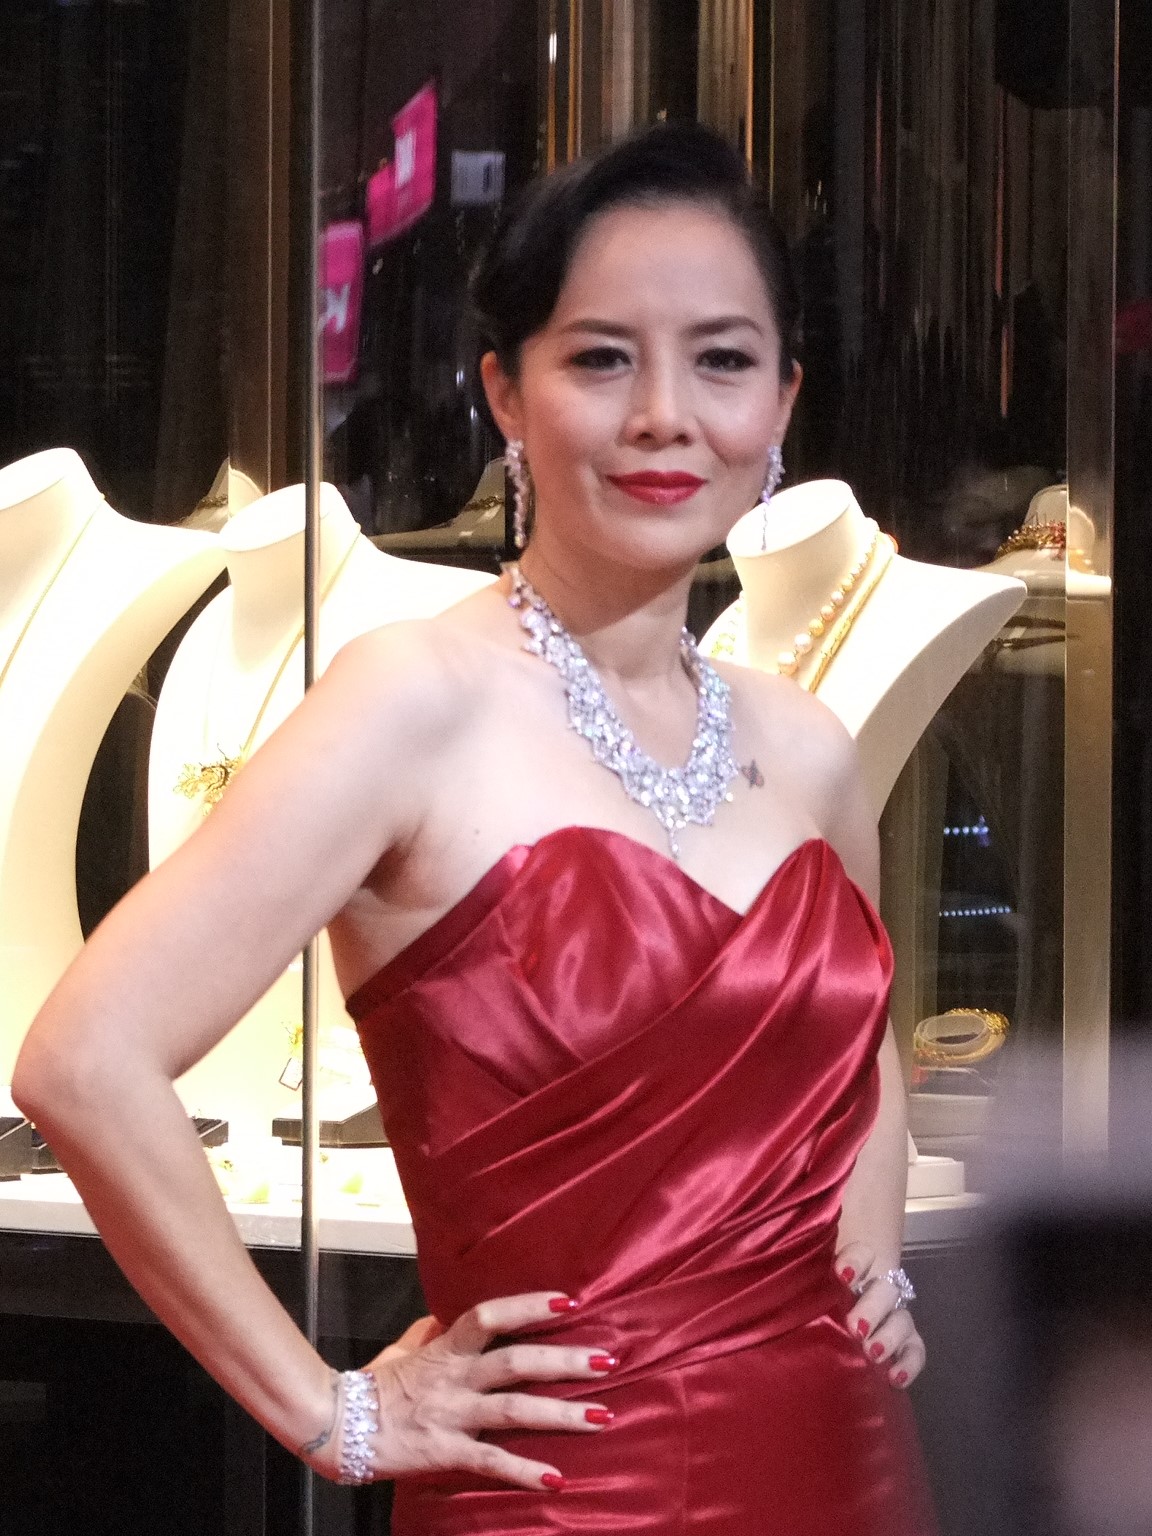
เพ็ญพักตร์ ศิริกุล

| name = เพ็ญพักตร์ ศิริกุล
| image = PPFC5 (cropped).jpg
| caption = เพ็ญพักตร์ใน พ.ศ. 2555
| birth_name = วันเพ็ญ เขื่อนแก้ว
| nickname = ต่าย
| birth_place = อำเภอสันทราย จังหวัดเชียงใหม่ ประเทศไทย
| spouse = สามารถ บริบูรณ์เวช (2521–2523)ธีรพงศ์ เหลียวรักวงศ์ (2524–2526)อนิรุทธ์ เถรว่องหิน เหล็ก ไฟ (วงดนตรี)|นำพล รักษาพงษ์ (2540–2548)
| children = รามบุตร บริบูรณ์เวช
| years_active = พ.ศ. 2519–ปัจจุบัน
| ตุ๊กตาทอง = นักแสดงนำหญิงยอดเยี่ยม– "Home ความรัก ความสุข ความทรงจำ" (2555)
| สุพรรณหงส์ = นักแสดงประกอบหญิงยอดเยี่ยม– "ปั๊มน้ำมัน" (2559)
| ชมรมวิจารณ์บันเทิง = นักแสดงนำหญิงยอดเยี่ยม– "Home ความรัก ความสุข ความทรงจำ" (2555)นักแสดงประกอบหญิงยอดเยี่ยม– "พันธุ์ร็อกหน้าย่น" (2546)
| โทรทัศน์ทองคำ = นักแสดงสมทบหญิงยอดเยี่ยม– "จังหวะหัวใจนายสะอาด" (2565)
| คมชัดลึก อวอร์ด = นักแสดงนำหญิงยอดเยี่ยม ประเภทภาพยนตร์– "It Gets better ไม่ได้ขอให้มารัก" (2555)นักแสดงสมทบหญิงยอดเยี่ยม ประเภทภาพยนตร์– "ปั๊มน้ำมัน" (2559)
เพ็ญพักตร์ ศิริกุล (เกิด 31 มกราคม พ.ศ. 2504) ชื่อเล่น ต่าย เป็นนักแสดง นางแบบ นักร้องชาวไทย มีชื่อเสียงจากการถ่ายแบบนู้ด
== ประวัติ==
เพ็ญพักตร์ ศิริกุล มีชื่อจริงแต่เดิมว่า วันเพ็ญ เขื่อนแก้ว เกิดเมื่อวันที่ 31 มกราคม พ.ศ. 2504 ที่อำเภอสันทราย จังหวัดเชียงใหม่ สำเร็จการศึกษาระดับมัธยมศึกษาปีที่ 3 จากโรงเรียนเรยีนาเชลีวิทยาลัย
เพ็ญพักตร์เคยผ่านความรักมาหลายครั้งทั้งกับหนุ่มในและนอกวงการ นิตยสารผู้จัดการ - อาสา สารสิน ในบ่วงใยสายสวาท เพ็ญพักตร์ ศิริกุล คุณธรรมท่ามกลางพายุอารมณ์ เช่น สามารถ บริบูรณ์เวช (ผูกคอตาย เปิดประวัติ "โตน-รามบุตร" ลูกชายคนเดียวของ "ต่าย-เพ็ญพักตร์") ธีรพงศ์ เหลียวรักวงศ์ อนิรุทธิ์ เถรว่อง และนำพล รักษาพงษ์ (โต หิน เหล็ก ไฟ)เป็นต้น แต่ก็เลิกรากันไป เธอมีบุตรชายคนเดียวชื่อรามบุตร บริบูรณ์เวช เกิดกับสามารถ บริบูรณ์เวช สามีคนแรก ครั้งแรกของ "โตน รามบุตร" ลูกชาย "เพ็ญพักตร์" ซึ่งเสียชีวิตด้วยโรคมะเร็งระยะที่ 4 ด้วยวัยเพียง 39 ปี เมื่อปี พ.ศ. 2562 คำสั้นๆ แต่มีความหมาย ต่าย เพ็ญพักตร์ ทำบุญให้ลูกชายครบรอบจากไป 1 ปี
เริ่มต้นก้าวแรกในวงการบันเทิงด้วยตำแหน่งชนะเลิศการประกวดนางงามตุ๊กตาทอง ปีพ.ศ. 2519 จากห้องคอนเวนชั่นฮอลล์ของโรงแรมแอมบาสซาเดอร์ โดยสมาคมผู้สื่อข่าวบันเทิงแห่งประเทศไทย เพื่อเป็นการหาคนใหม่เข้ามาในวงการบันเทิง
== วงการบันเทิง ==
เพ็ญพักตร์มีโอกาสแสดงภาพยนตร์เรื่อง "1-2-3 ด่วนมหาภัย" หนังร่วมสร้างของ ช.พจน์ฟิล์ม กับณรงค์ ภูมินทร์โปรดักชั่น โดยในฉากนั้นมีแค่เธอนั่งอยู่บนรถเท่านั้น แต่หนังถ่ายได้ไม่นาน ปริญญา ผู้กำกับก็เสียชีวิตไปทำให้เธอไม่ได้รับค่าตัว ต่อมาได้แสดงภาพยนตร์เรื่อง"หัวใจสีชมพู" จากบทที่กอดรัดฟัดนัวเนียกับไพโรจน์ ใจสิงห์ ในชุดนักเรียนสาวทำให้ชื่อของเธอก็เริ่มดังขึ้นมาว่าเป็นเซ็กซี่สตาร์คนใหม่ ต่อมาเพ็ญพักตร์ได้แสดงภาพยนตร์ของกฤษณ์ บุญประพฤกษ์|แจ๊สสยาม ในเรื่อง "ดอกโสนบานเช้า"
ในปี พ.ศ. 2552 รับบทแม่นางเอกจากภาพยนตร์แนวโรแมนติกดราม่า เรื่อง ม.3 ปี 4 เรารักนาย|"ม.3 ปี 4 เรารักนาย" ของค่ายอาวอง ผลงานกำกับโดย เหมันต์ เชตมี ในปี พ.ศ. 2553 ได้ร่วมแสดงนำตอนหนึ่งใน"ภาพยนตร์เฉลิมพระเกียรติ ตอน"ราชประชานุเคราะห์"" ในปี พ.ศ. 2554 มีผลงานการแสดงในจอเงินหลายเรื่องด้วยกัน เช่น "The Hangover, คนโขน" ในปี พ.ศ. 2555 ถือเป็นปีทองของเพ็ญพักตร์ ศิริกุล มีผลงานการแสดงในบทบาทนักแสดงนำถึงสามเรื่องได้เข้าฉายในปีนี้ คือ ""It get's better", "She", "Home""
== ผลงาน ==
=== ละครโทรทัศน์ ===
=== ภาพยนตร์ ===
* พ.ศ. 2520 123 ด่วนมหาภัย - นักแสดงสมทบ
* พ.ศ. 2521 หัวใจสีชมพู - นักแสดงสมทบ
* พ.ศ. 2523 ดอกโสนบานเช้า - นักแสดงนำ
* พ.ศ. 2523 อารีดัง - นักแสดงนำ
* พ.ศ. 2523 นายอำเภอคนใหม่ - นักแสดงสมทบ
* พ.ศ. 2523 ไฟนรกขุมโลกันต์ - นักแสดงสมทบ
* พ.ศ. 2524 ค่าแห่งความรัก - นักแสดงสมทบ
* พ.ศ. 2524 สันกำแพง - นักแสดงสมทบ
* พ.ศ. 2524 กะลาสีทีเด็ด - นักแสดงสมทบ
* พ.ศ. 2524 คำอธิษฐานของดวงดาว - นักแสดงสมทบ
*พ.ศ. 2524 ดอกฟ้าและโดมผู้จองหอง - นักแสดงสมทบ
* พ.ศ. 2524 รักพยาบาท - นักแสดงนำ
* พ.ศ. 2524 จอมตะบัน - นักแสดงนำ
* พ.ศ. 2524 สาวน้อย - นักแสดงสมทบ
* พ.ศ. 2524 ยอดรักผู้กอง - นักแสดงรับเชิญ
* พ.ศ. 2524 เชลยศักดิ์ - นักแสดงสมทบ
* พ.ศ. 2525 อีสาวทรหด - นักแสดงสมทบ
* พ.ศ. 2526 กตัญญูประกาศิต - นักแสดงสมทบ
* พ.ศ. 2526 มนต์รักก้องโลก - นักแสดงสมทบ
* พ.ศ. 2527 สาวดินระเบิด - นักแสดงสมทบ
* พ.ศ. 2527 แล้วเราก็รักกัน - นักแสดงสมทบ
* พ.ศ. 2529 พิศวาสซาตาน - นักแสดงสมทบ
* พ.ศ. 2530 อ้อมกอดซาตาน - นักแสดงสมทบ
* พ.ศ. 2530 พิศวาส แสดงนำร่วมกับ สุชาติ ชวางกูร, เกรียงไกร อุณหะนันท์, อรพรรณ พานทอง, ปัทมา ปานทอง และ สุเชาว์ พงษ์วิไล
* พ.ศ. 2530 พรหมจารีสีดำ - นักแสดงสมทบ
* พ.ศ. 2531 ปีศาจสีเงิน - นักแสดงสมทบ
* พ.ศ. 2531 เพชรพยัคฆราช - นักแสดงสมทบ
* พ.ศ. 2534 ไฟกลางฝน - นักแสดงสมทบ
* พ.ศ. 2535 เมียพ่อขอไว้คน - นักแสดงนำ
* พ.ศ. 2541 รัก-ออกแบบไม่ได้ - นักแสดงสมทบ
* พ.ศ. 2544 เชอรี่แอน - นักแสดงสมทบ
* พ.ศ. 2544 สุริโยไท - นักแสดงสมทบ
* พ.ศ. 2546 พันธุ์ร็อกหน้าย่น - นักแสดงสมทบ
* พ.ศ. 2547 ธิดาช้าง - นักแสดงสมทบ
* พ.ศ. 2548 เดอะเมีย - นักแสดงนำ
* พ.ศ. 2549 ผีคนเป็น - นักแสดงสมทบ
* พ.ศ. 2549 12 จุดเริ่มต้นของ 13 เกมสยอง - นักแสดงสมทบ
* พ.ศ. 2553 ม.3 ปี 4 เรารักนาย - นักแสดงสมทบ
* พ.ศ. 2553 9 วัด - นักแสดงนำ
* พ.ศ. 2554 คนโขน - นักแสดงนำ
* พ.ศ. 2555 เรื่องรักระหว่างเธอ - นักแสดงนำ
* พ.ศ. 2555 ไม่ได้ขอให้มารัก - นักแสดงนำ
* พ.ศ. 2555 Home ความรัก ความสุข ความทรงจำ - นักแสดงนำ
* พ.ศ. 2557 เพชฌฆาต - นักแสดงนำ
* พ.ศ. 2558 ความลับนางมารร้าย - นักแสดงสมทบ
* พ.ศ. 2559 ดาวคะนอง - นักแสดงนำ
* พ.ศ. 2559 พริกแกง - นักแสดงนำ
* พ.ศ. 2559 ปั๊มน้ำมัน - นักแสดงสมทบ
* พ.ศ. 2560 ป๊อปอาย มายเฟรนด์ - นักแสดงนำ
* พ.ศ. 2566 บ้านเช่า..บูชายัญ - นักแสดงนำ
=== มิวสิควีดีโอ ===
* เพลง คืนนี้ไม่เหมือนคืนนั้น ธงไชย แมคอินไตย์ (2533)
=== ผลงานเพลง ===
ทั้งหมดอยู่ภายใต้สังกัดจีเอ็มเอ็ม แกรมมี่
* อัลบั้ม ฉันเลยโอเค (I Am O.K.) ปี 2535
* อัลบั้ม กุหลาบดำ (Black Magic Woman) ปี 2537
== เพลงประกอบละคร ==
*ให้พระเยซูนำทาง ost. นางอาย (ละครโทรทัศน์)|นางอาย
== รางวัล ==
* 2546 รางวัลชมรมวิจารณ์บันเทิงนักแสดงประกอบหญิงยอดเยี่ยม - พันธุ์ร็อกหน้าย่น
* 2555 รางวัล Starpics Thai Films Awards ครั้งที่ 10 นักแสดงนำหญิงยอดเยี่ยม - It Gets Better "ไม่ได้ขอให้มารัก"
* 2555 รางวัลคมชัดลึกอวอร์ด ครั้งที่ 10 นักแสดงนำหญิงยอดเยี่ยม - It Gets Better "ไม่ได้ขอให้มารัก"
* 2555 รางวัลเฉลิมไทยอวอร์ด นักแสดงนำหญิงยอดเยี่ยมแห่งปี - Home ความรัก ความสุข ความทรงจำ (โดยการโหวตของสมาชิกเว็บ pantip )
* 2555 รางวัลภาพยนตร์ไทย ชมรมวิจารณ์บันเทิง ครั้งที่ 21 นักแสดงนำหญิงยอดเยี่ยม - Home ความรัก ความสุข ความทรงจำ
* 2555 รางวัลสมาคมผู้สื่อข่าวบันเทิงแห่งประเทศไทย ประจำปี พ.ศ. 2555|รางวัลพระราชทานพระสุรัสวดี ครั้งที่ 29 สาขาผู้แสดงนำหญิงยอดเยี่ยม จาก เรื่อง โฮม ความรัก ความสุข ความทรงจำ ณเดชน์ - ญาญ่า คว้าเมขลามหานิยม เดวิด - ต่าย ซิวตุ๊กตาทอง
* 2559 รางวัลสุพรรณหงส์ สาขานักแสดงสมทบหญิงยอดเยี่ยม - ปั๊มน้ำมัน
* 2560 คมชัดลึก อวอร์ด ครั้งที่ 14 สาขานักแสดงสมทบหญิงยอดเยี่ยม - ปั๊มน้ำมัน
* 2566 Maya TV Awards 2023 สาขาดาราสมทบหญิงยอดเยี่ยม - บ้านเช่า..บูชายัญ
== เข้าชิงรางวัล ==
* รางวัลภาพยนตร์แห่งชาติ สุพรรณหงส์ นักแสดงประกอบหญิงยอดเยี่ยม พ.ศ. 2529 - พิศวาสซาตาน (เข้าชิง)
* รางวัลภาพยนตร์แห่งชาติ สุพรรณหงส์ นักแสดงประกอบหญิงยอดเยี่ยม พ.ศ. 2542 - รัก-ออกแบบไม่ได้ (เข้าชิง)
* รางวัลภาพยนตร์แห่งชาติ สุพรรณหงส์ นักแสดงประกอบหญิงยอดเยี่ยม พ.ศ. 2549 - ผีคนเป็น (เข้าชิง)
* รางวัล คมชัดลึก อวอร์ด ครั้งที่ 7 สาขานักแสดงสมทบหญิงยอดเยี่ยม ประเภทภาพยนตร์ จาก ม.3 ปี 4 เรารักนาย (เข้าชิง)
* รางวัลภาพยนตร์แห่งชาติ สุพรรณหงส์ นักแสดงนำหญิงหญิงยอดเยี่ยม พ.ศ. 2555 - Home ความรัก ความสุข ความทรงจำ (เข้าชิง)
* รางวัลไนน์เอ็นเตอร์เทน อวอร์ดส์ ครั้งที่ 6 นักแสดงหญิงยอดเยี่ยมแห่งปี พ.ศ. 2555 (เข้าชิง)
* รางวัล คมชัดลึก อวอร์ด ครั้งที่ 12 สาขานักแสดงสมทบหญิงยอดเยี่ยม ประเภทละครโทรทัศน์ จาก ทรายสีเพลิง (เข้าชิง)
* รางวัลไนน์เอ็นเตอร์เทน อวอร์ดส์ ครั้งที่ 10 นักแสดงหญิงยอดเยี่ยมแห่งปี พ.ศ. 2559 (เข้าชิง)
==อ้างอิง==
==แหล่งข้อมูลอื่น==
* กระทู้จาก forumDetail
* กระทู้จาก forumDetail
* เพ็ญพักตร์ ศิริกุล จาก picpost
* อินสตาแกรมเพ็ญพักตร์ ศิริกุล
Navboxes
|title = รางวัลของเพ็ญพักตร์ ศิริกุล
หมวดหมู่:บุคคลจากอำเภอสันทราย
หมวดหมู่:พุทธศาสนิกชนชาวไทย
หมวดหมู่:บุคคลจากโรงเรียนเรยีนาเชลีวิทยาลัย
หมวดหมู่:นักแสดงหญิงชาวไทย
หมวดหมู่:นักแสดงละครโทรทัศน์หญิงชาวไทย
หมวดหมู่:นักร้องหญิงชาวไทย
หมวดหมู่:ศิลปินสังกัดจีเอ็มเอ็ม แกรมมี่
หมวดหมู่:นางแบบไทย
หมวดหมู่:ศิลปินที่เป็นแนวร่วมกปปส.
หมวดหมู่:นักแสดงจากจังหวัดเชียงใหม่